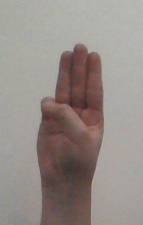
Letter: thaa